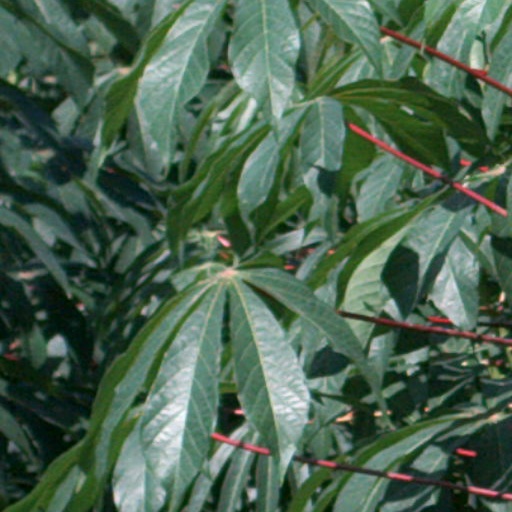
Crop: cassava